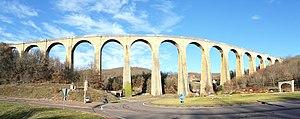
pont ferroviaire (viaduc) de Bramefond sur l'ancienne ligne de chemin de fer entre Souillac et Saint Denis près martel
Le viaduc de Bramefond est un viaduc situé à Lachapelle-Auzac, dans le Lot, en France.
La ligne de Souillac à Viescamp-sous-Jallès est une voie ferrée française, à écartement standard et à voie unique, du sud du Massif central, qui reliait Souillac, sur la grande ligne des Aubrais - Orléans à Montauban-Ville-Bourbon, à Viescamp-sous-Jallès, à proximité d'Aurillac, préfecture du Cantal. Aujourd'hui, seule la section reliant Saint-Denis à Viescamp est encore exploitée, autorisant des liaisons TER Auvergne entre Brive-la-Gaillarde et Aurillac.